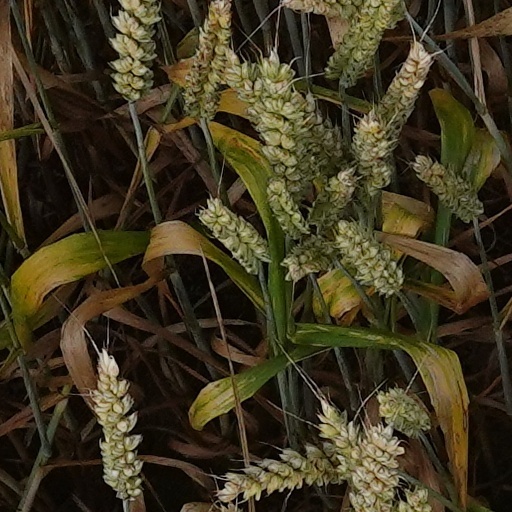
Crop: wheat